Daniel Elahi Galán

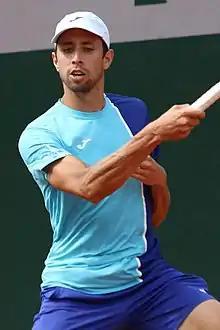
Galán at the 2022 French Open

At the 2022 Córdoba Open he reached his first ATP quarterfinal of the year as a lucky loser where he lost to top seed Diego Schwartzman.